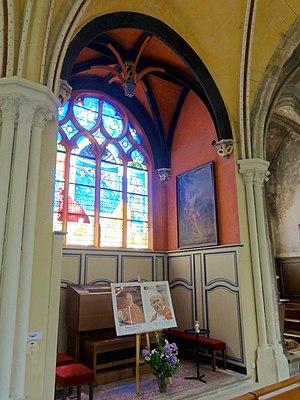
Voir titre.
L'église Saint-Étienne de Brie-Comte-Robert est une église catholique paroissiale située dans la commune de Brie-Comte-Robert, en Île-de-France. Une communauté chrétienne et une église sont attestées à Brie-Comte-Robert dès le VIᵉ siècle. Les insignes reliques que le seigneur Robert II de Dreux rapporte de Terre sainte en 1192 motivent sans doute la construction de l'église actuelle. De style gothique, elle est influencée par la cathédrale Notre-Dame de Paris, mais aussi par l'église Saint-Merri. C'est un vaste édifice, élégant, élevé et lumineux, d'un plan homogène et d'une exécution particulièrement soignée, comme en témoignent la claire-voie et la rosace du chevet, le triforium et le recours systématique aux fûts de colonnette en délit. Les vitraux de la rosace orientale sont contemporains de la Sainte-Chapelle, et de la même facture. L'église est terminée vers 1230, sauf les deux premières travées, et les voûtes des trois premières travées. L'achèvement se fait en deux étapes, au XIVᵉ siècle, ce qui justifie une dédicace solennelle en 1363, et à la Renaissance, entre 1540 et 1545 environ.